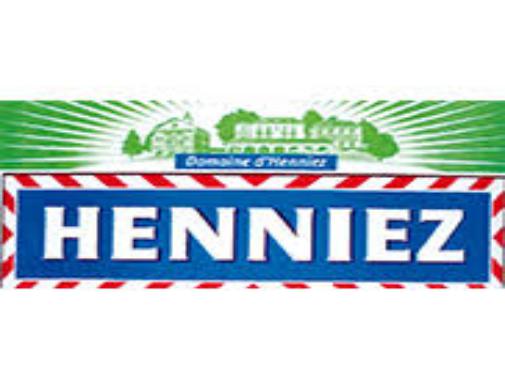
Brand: Henniez
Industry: Food